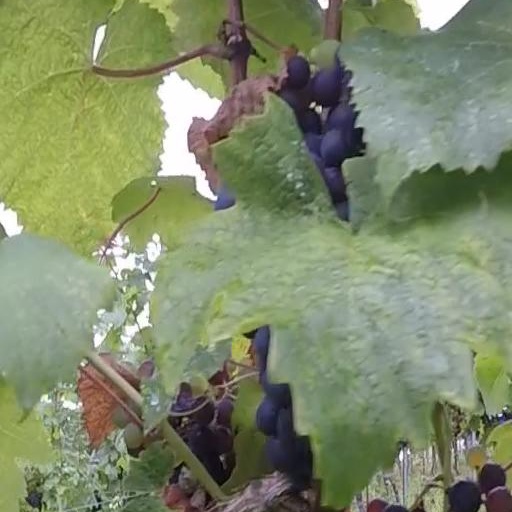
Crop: grape